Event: Nepal Earthquake
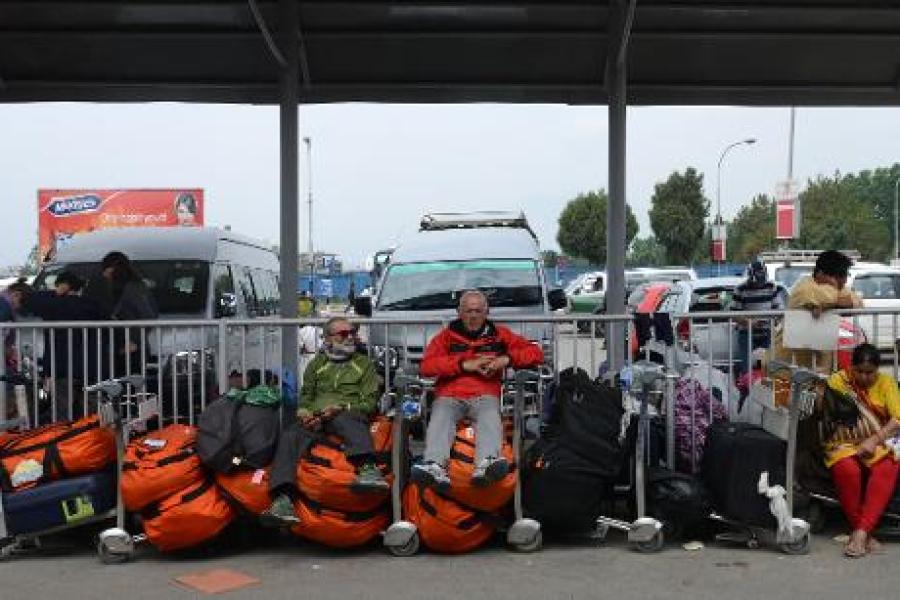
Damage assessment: no_damage